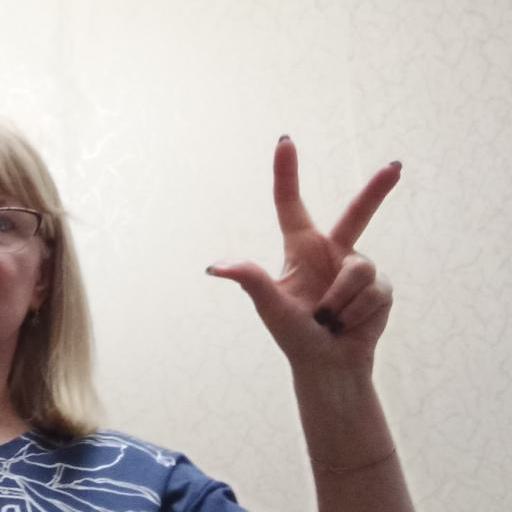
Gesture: three2